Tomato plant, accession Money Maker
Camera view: tilt-top (135 deg); turntable rotation: 240 degrees
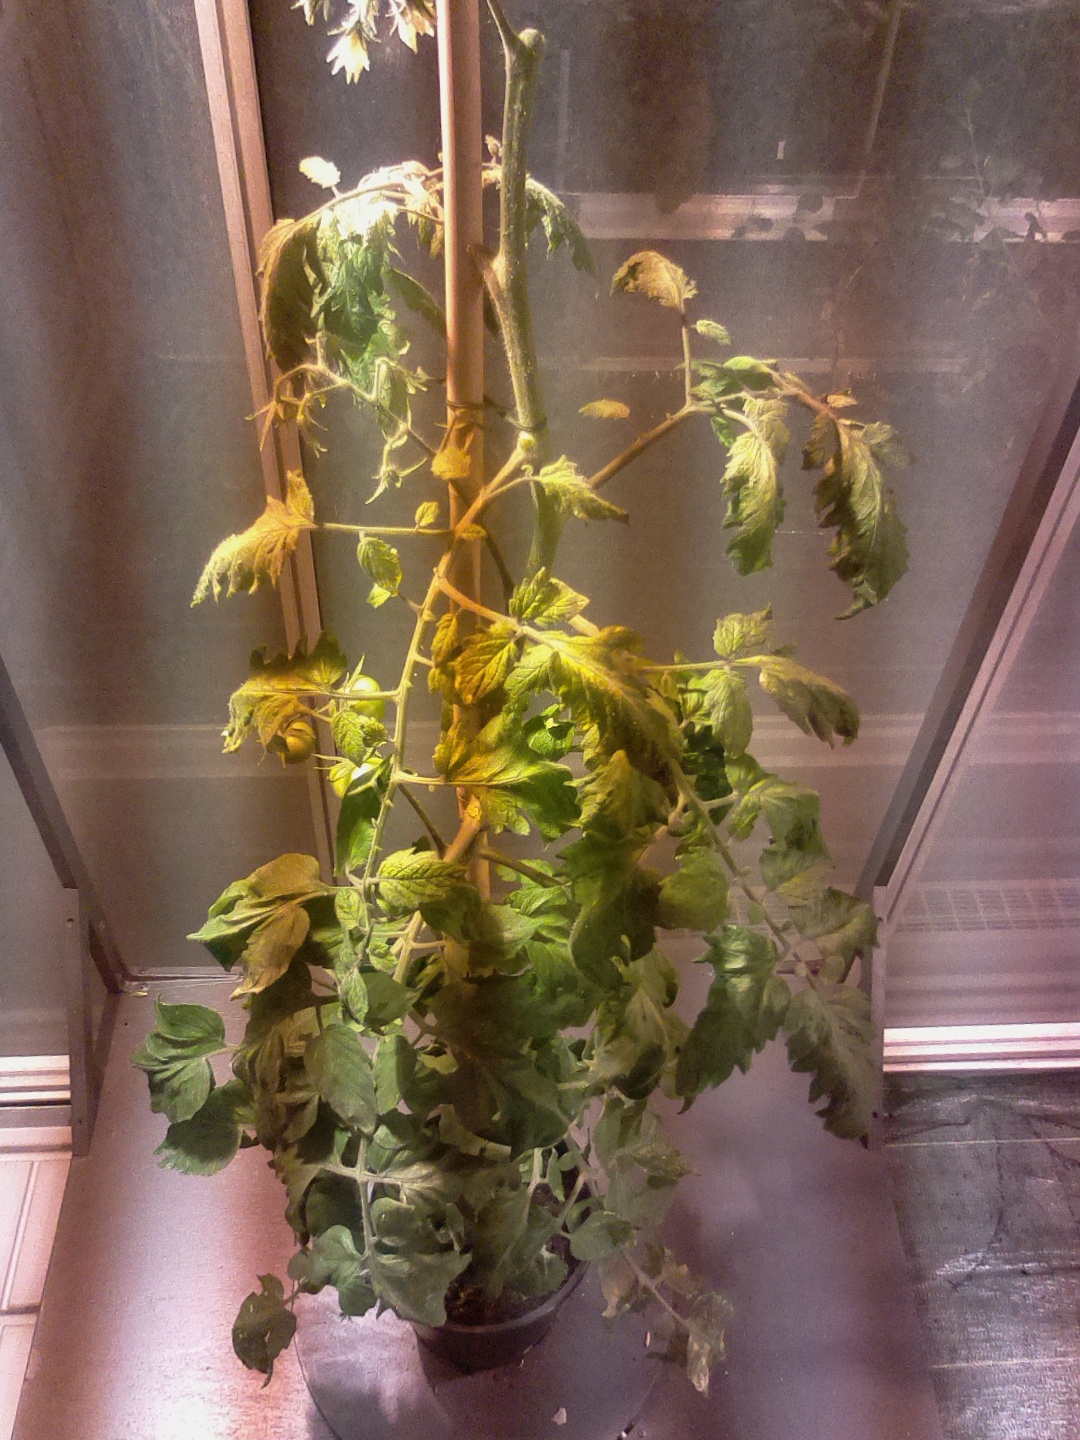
BBCH growth stage 73: 30%-40% of final fruit size